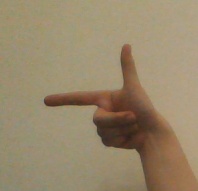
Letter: yaa